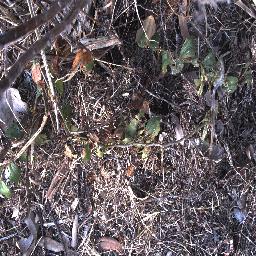
Label: chinee_apple